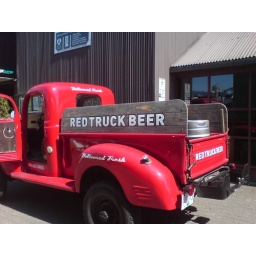
beer being delivered by a red truck